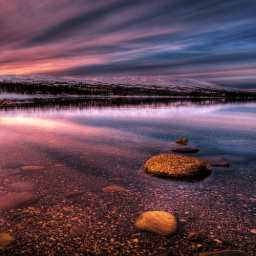
Nice morning by lake Feren, 5 exposures tonemapped image, gorillapod on a frozen rock :)